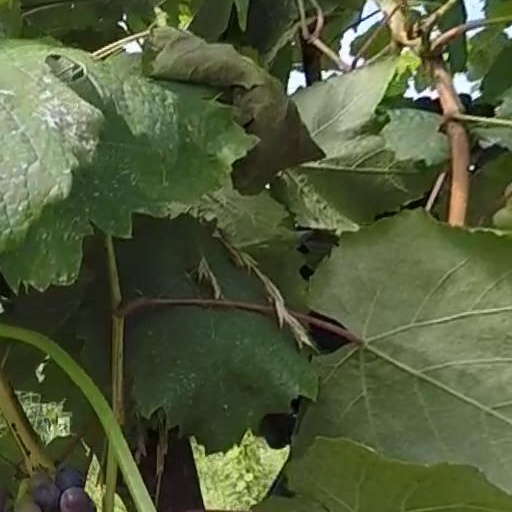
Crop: grape